HMAS Burra Bra

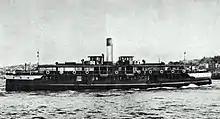
"Kuring-gai" (1901) was the forerunner to the "Bingarra-type" vessels including "Burra-Bra". Note the wheel houses located midships compared to "Burra-Bra"s at the ends of the sun deck.

The Port Jackson & Manly Steamship Company's fleet transitioned comparatively late to screw propelled vessels and the fleet comprised mostly paddle steamers until the early years of the twentieth century. The difficulty of turning in the narrow bays of Sydney Harbour - particularly in the busy Circular Quay terminus in Sydney Cove - required the use of double-ended vessels. However, a double-ended screw configuration was particularly difficult for the fine bows that Manly ferries required for both speed and heavy seas. Further, a propeller at the leading forward end of a vessel reduced speed considerably. In the prosperous early twentieth century, this speed drawback was overcome by increasing engine size and power.